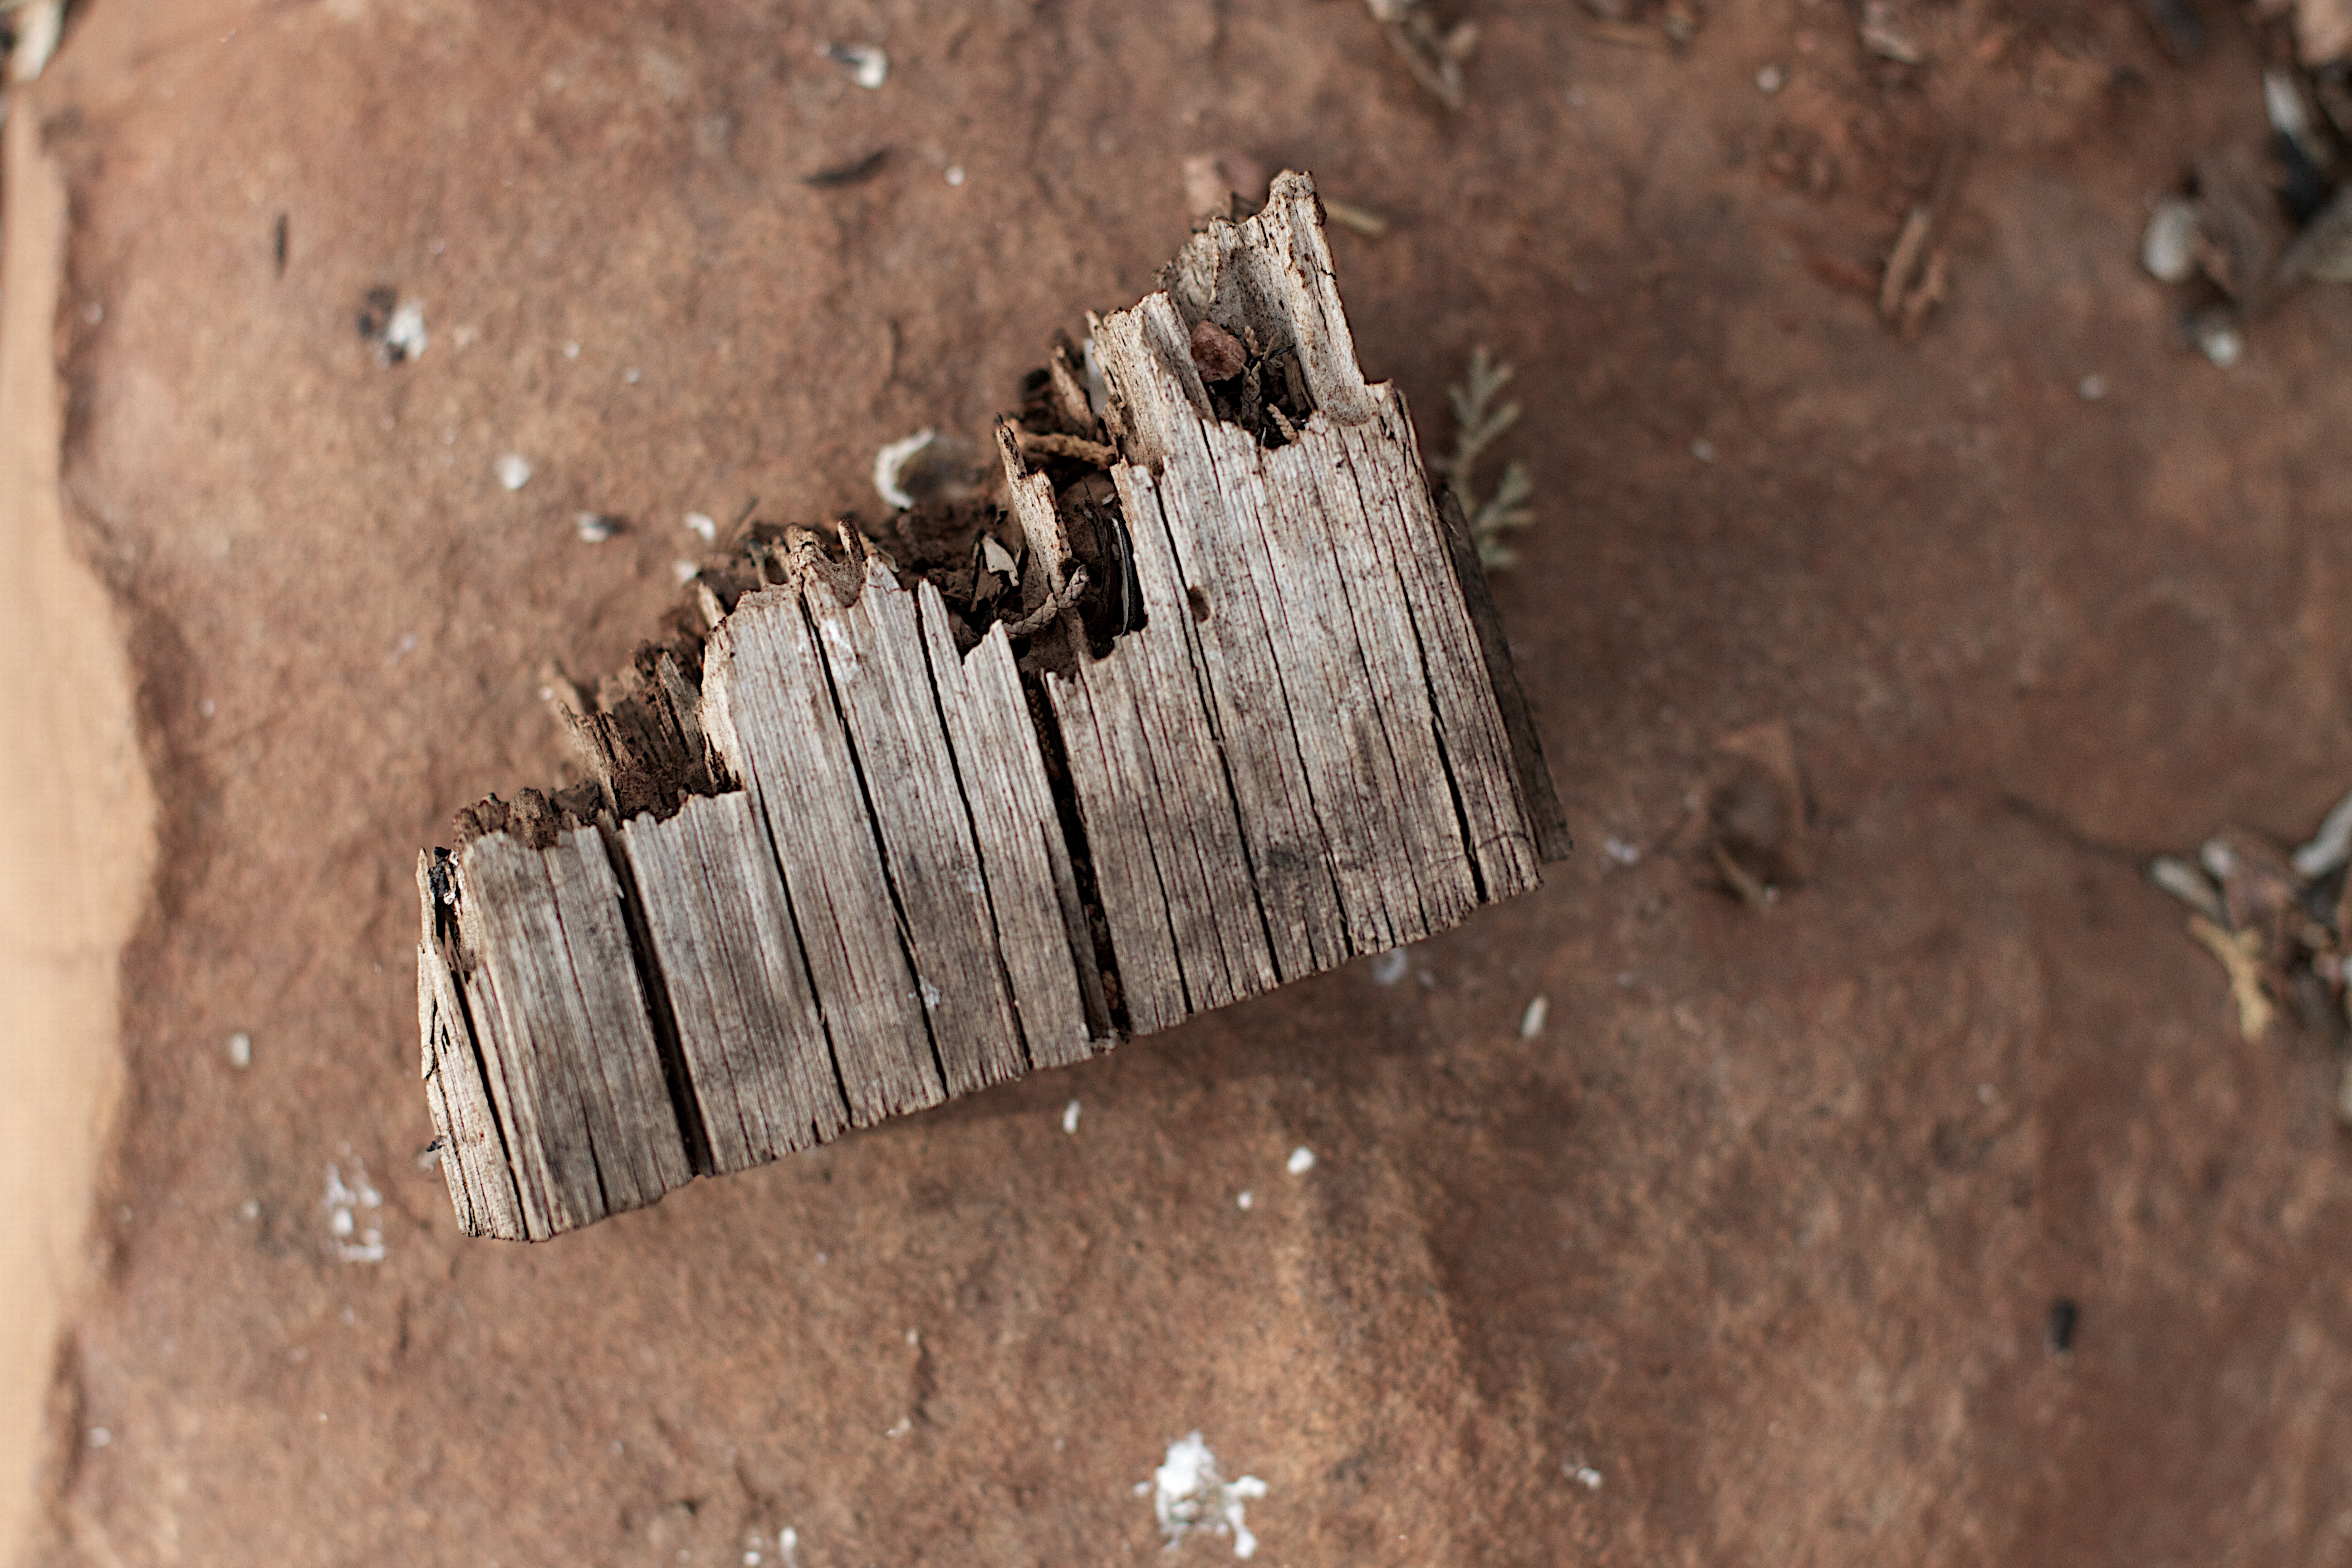
wood, soil, geology, ancient history